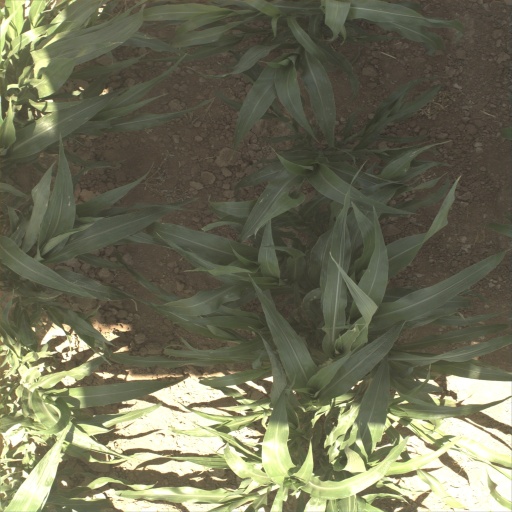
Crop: sorghum